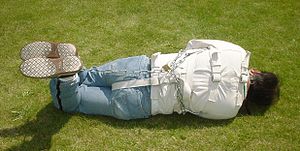
Spændetrøje
En person i spændetrøje med ekstra kæde omkring benene set bagfra.
En spændetrøje er en trøje eller jakke af solidt stof med lange ærmer som kan bindes i kors over brystet eller på ryggen, eller fastgøres til en seng eller stol, sådan at brugerens bevægelser hindres. Spændetrøjer har traditionelt været brugt på urolige fanger og psykiatriske patienter.